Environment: real
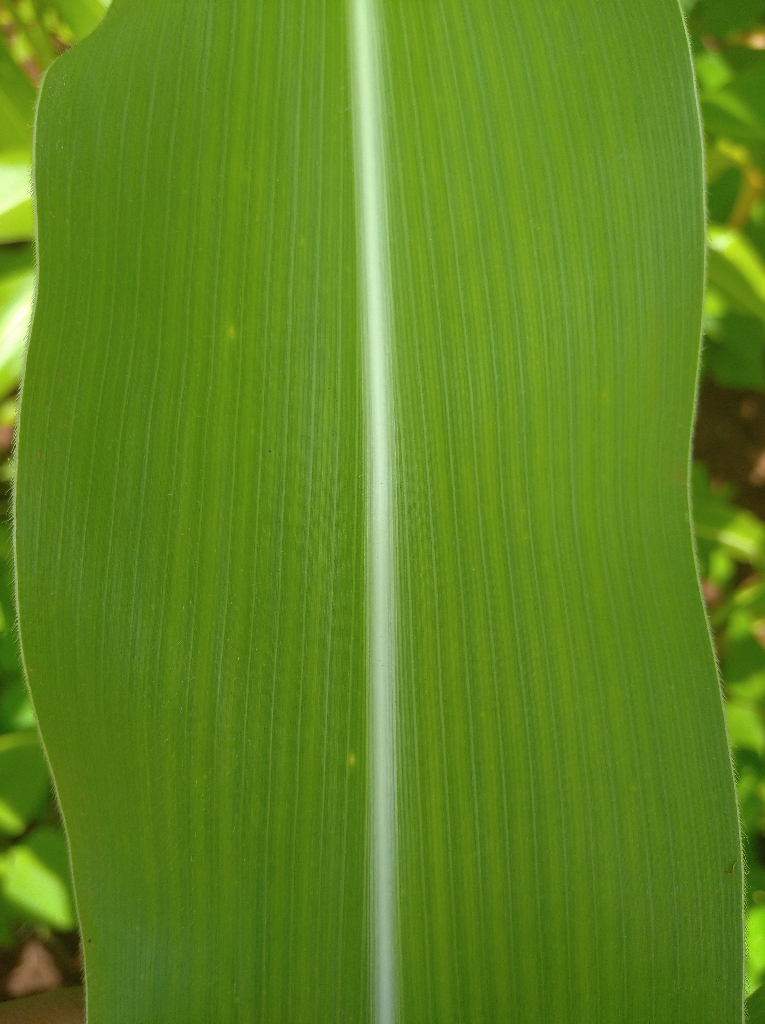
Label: healthy